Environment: real
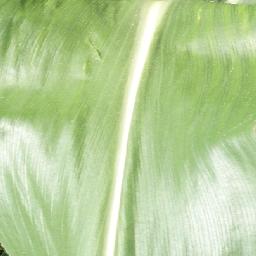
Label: healthy